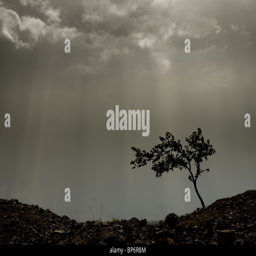
lone tree on a rainy day